Charlie Joiner

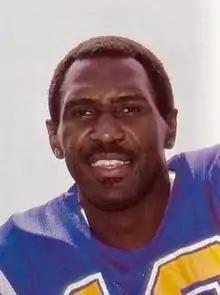
Joiner with the San Diego Chargers 1982

Charles Joiner Jr. (born October 14, 1947) is an American former professional football player who was a wide receiver for 18 seasons in the American Football League (AFL) and National Football League (NFL), primarily with the San Diego Chargers. In 11 seasons with the Chargers, he earned all three of his Pro Bowl selections, and was named first-team All-Pro by the Associated Press in 1980. He was inducted into the Pro Football Hall of Fame in 1996.